Question: Please indicate a possible affordance area of the boxing_punching_bag that can be used for punching
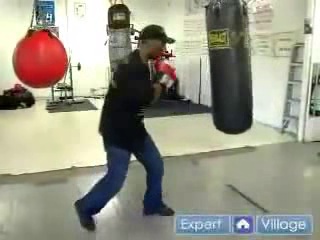
Answer: [196.5, 6, 248.5, 133]